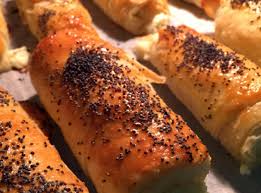
Yemek: borek